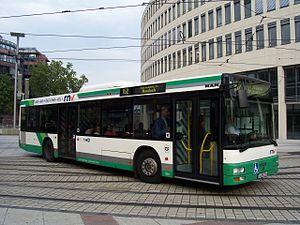
MAN Truck & Bus AG est la plus grande filiale de MAN SE et l'un des plus gros fournisseurs internationaux de véhicules commerciaux. Le siège social se situe à Munich, en Bavière. L'entreprise produit des camions allant de 7,49 t à 44 t mais également des véhicules plus lourds, des châssis d'autobus, des autocars, des autobus, etc.